Luca Salvetti

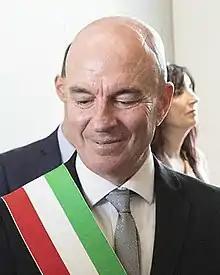

Luca Salvetti (born 9 September 1966 in Livorno) is an Italian politician and journalist.